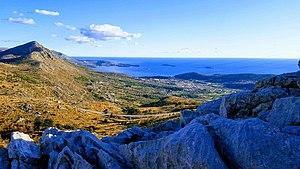
Ivanica est un village de Bosnie-Herzégovine. Il est situé dans la municipalité de Ravno, dans le canton d'Herzégovine-Neretva et dans la Fédération de Bosnie-et-Herzégovine. Selon les premiers résultats du recensement bosnien de 2013, il compte 146 habitants.